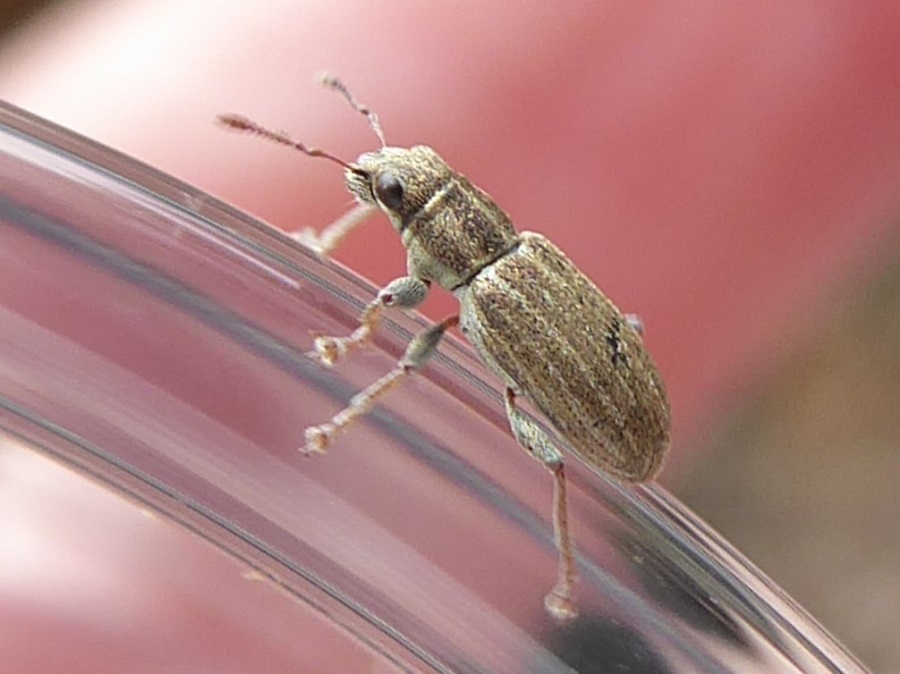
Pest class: pea_leaf_weevil